Monro of Fyrish

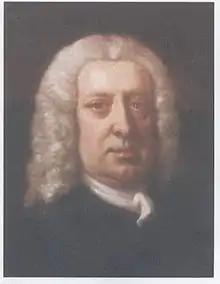
Dr James Monro, 8th of Fyrish

Born 1680, Wemyss with his twin sister Margaret. Only surviving son of Marion Collace and Alexander Monro, the Principal of the University of Edinburgh. Educated at Balliol College, Oxford graduating as a physician in 1712. He began his practice as a physician at Greenwich 1713 before moving to London.